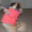
Label: dog